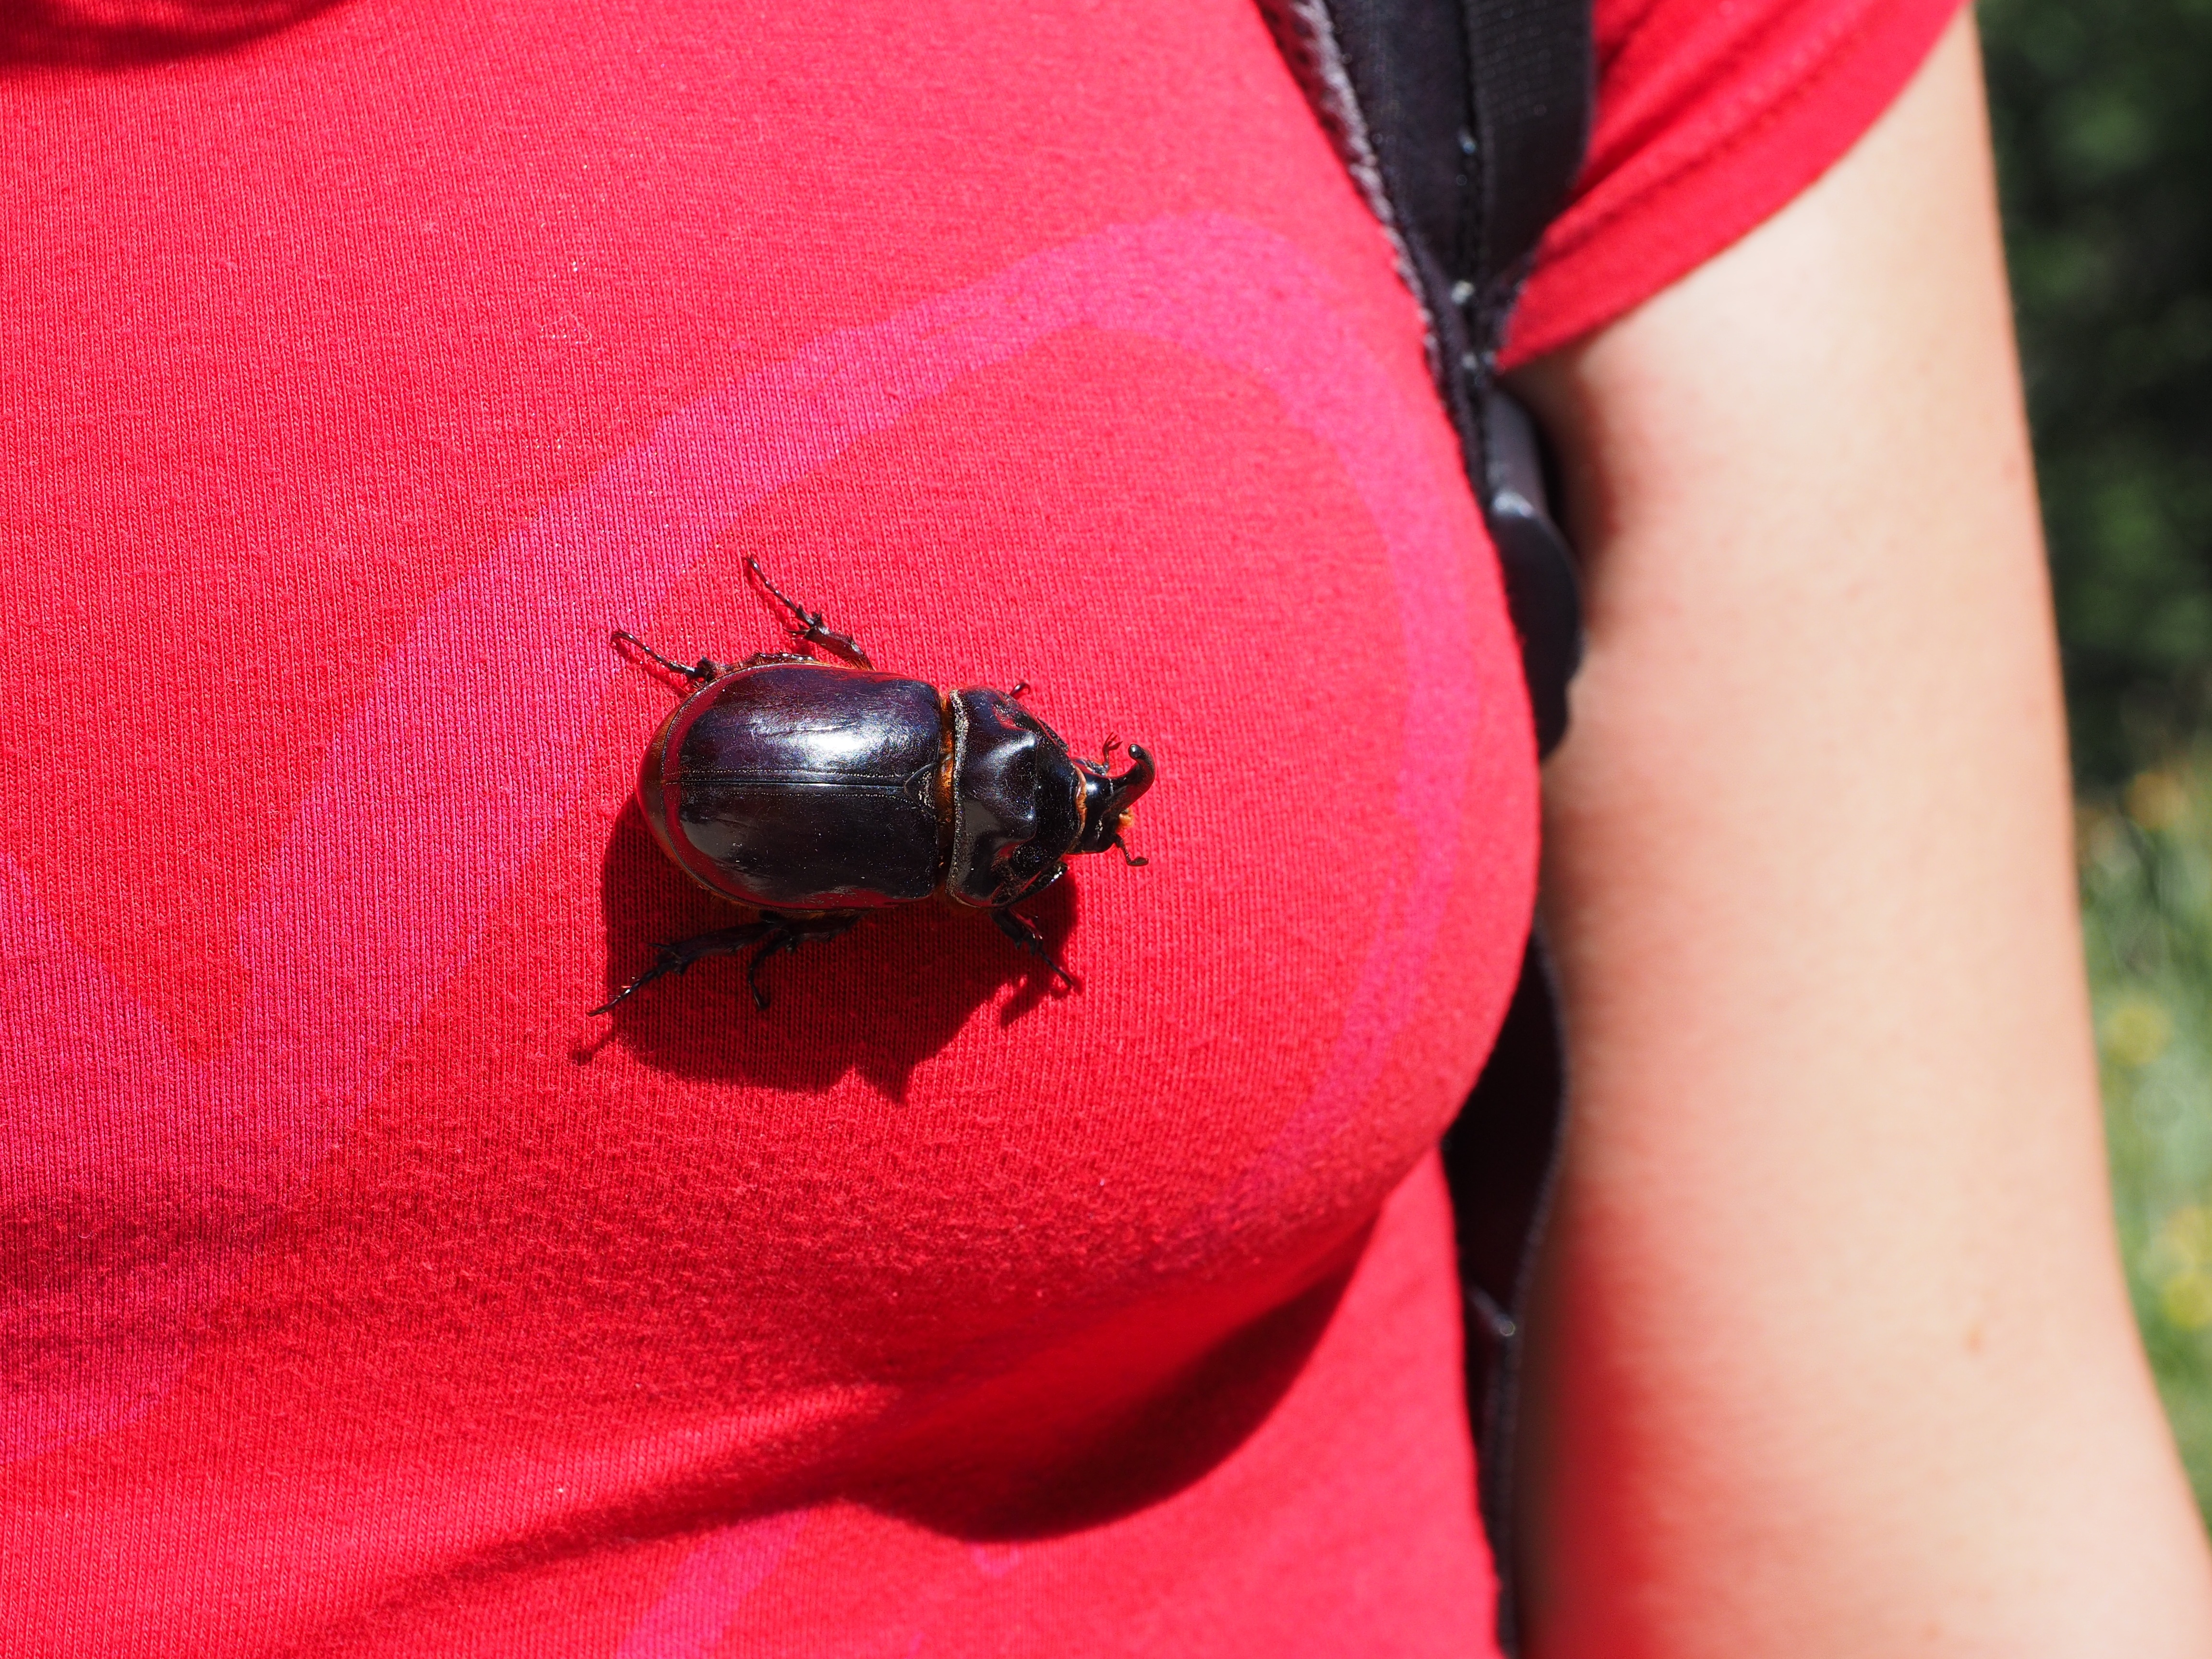
hand, wing, photography, flower, petal, animal, horn, red, insect, brown, pink, invertebrate, climb, close up, human body, crawl, legs, beetle, coleoptera, scarabaeidae, males, aphid, macro photography, panzer, probe, rhinoceros beetle, krabbeltier, oryctes nasicornis, leaf horn beetle scarabaeidae, particularly protected animal, chitin, chitin shell, scarab, horn shield, black brown, specially protected art